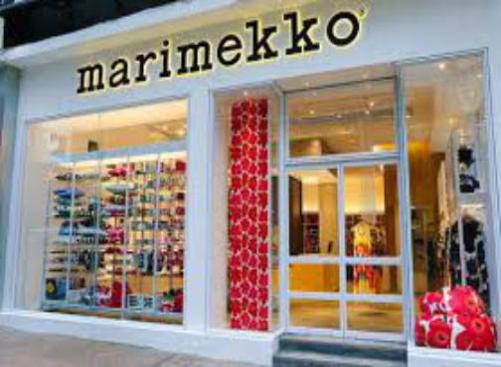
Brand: marimekko
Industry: Necessities